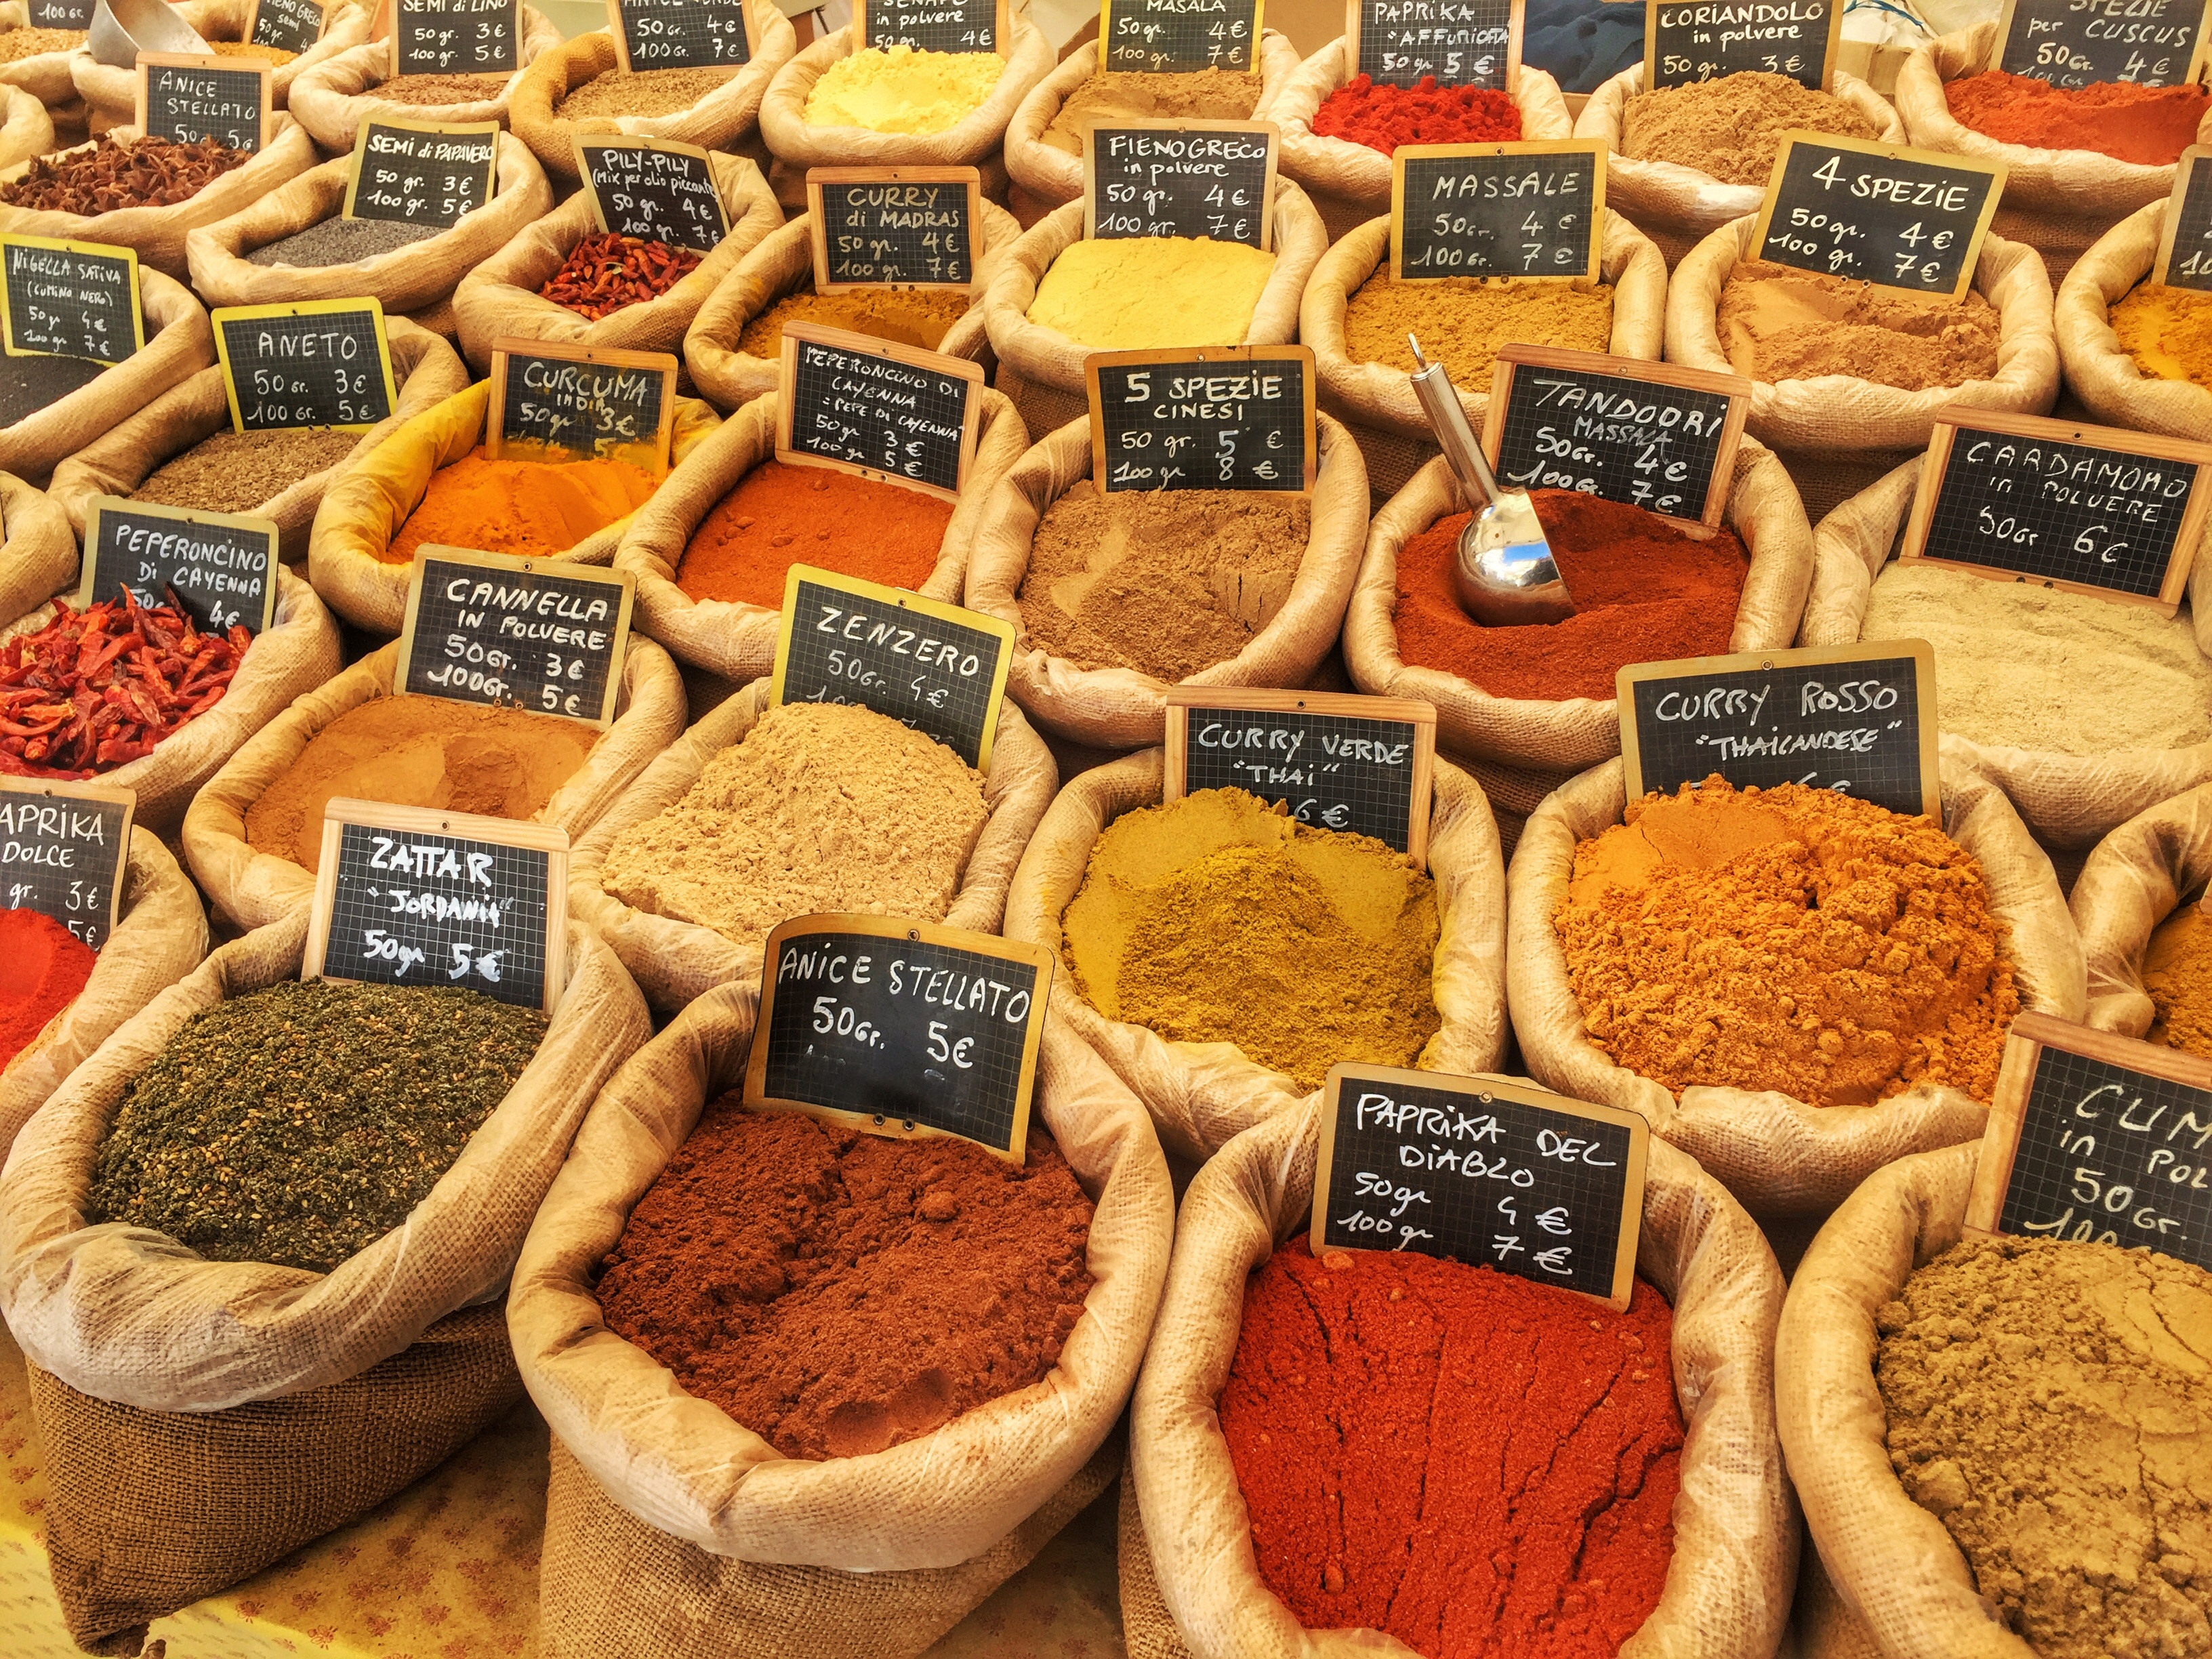
dish, food, produce, color, market, baking, spices, sale, sacks